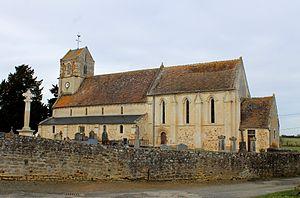
Église Saint-Aubin du XIIIe à Acqueville (Calvados)
Acqueville est une ancienne commune française, située dans le département du Calvados en région Normandie, devenue le 1ᵉʳ janvier 2019 une commune déléguée au sein de la commune nouvelle de Cesny-les-Sources.
Cesny-les-Sources est une commune française située dans le département du Calvados en région Normandie, peuplée de 1 334 habitants. Elle est créée le 1ᵉʳ janvier 2019 par la fusion de cinq communes, sous le régime juridique des communes nouvelles. Les communes de Cesny-Bois-Halbout, Acqueville, Angoville, Placy et Tournebu deviennent des communes déléguées.
Cette liste regroupe une partie des monuments historiques du Calvados.